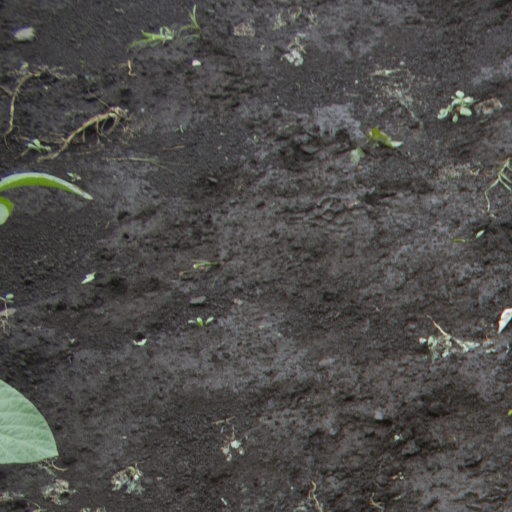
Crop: soybean